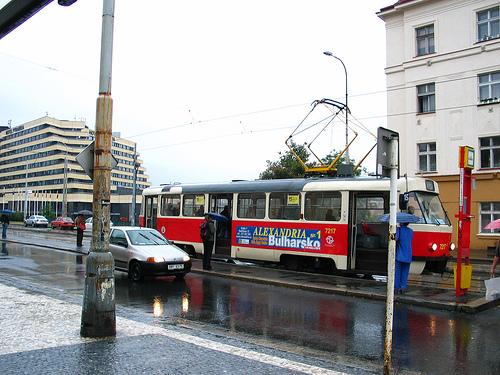
Weather: rain or strom